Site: brandenburg
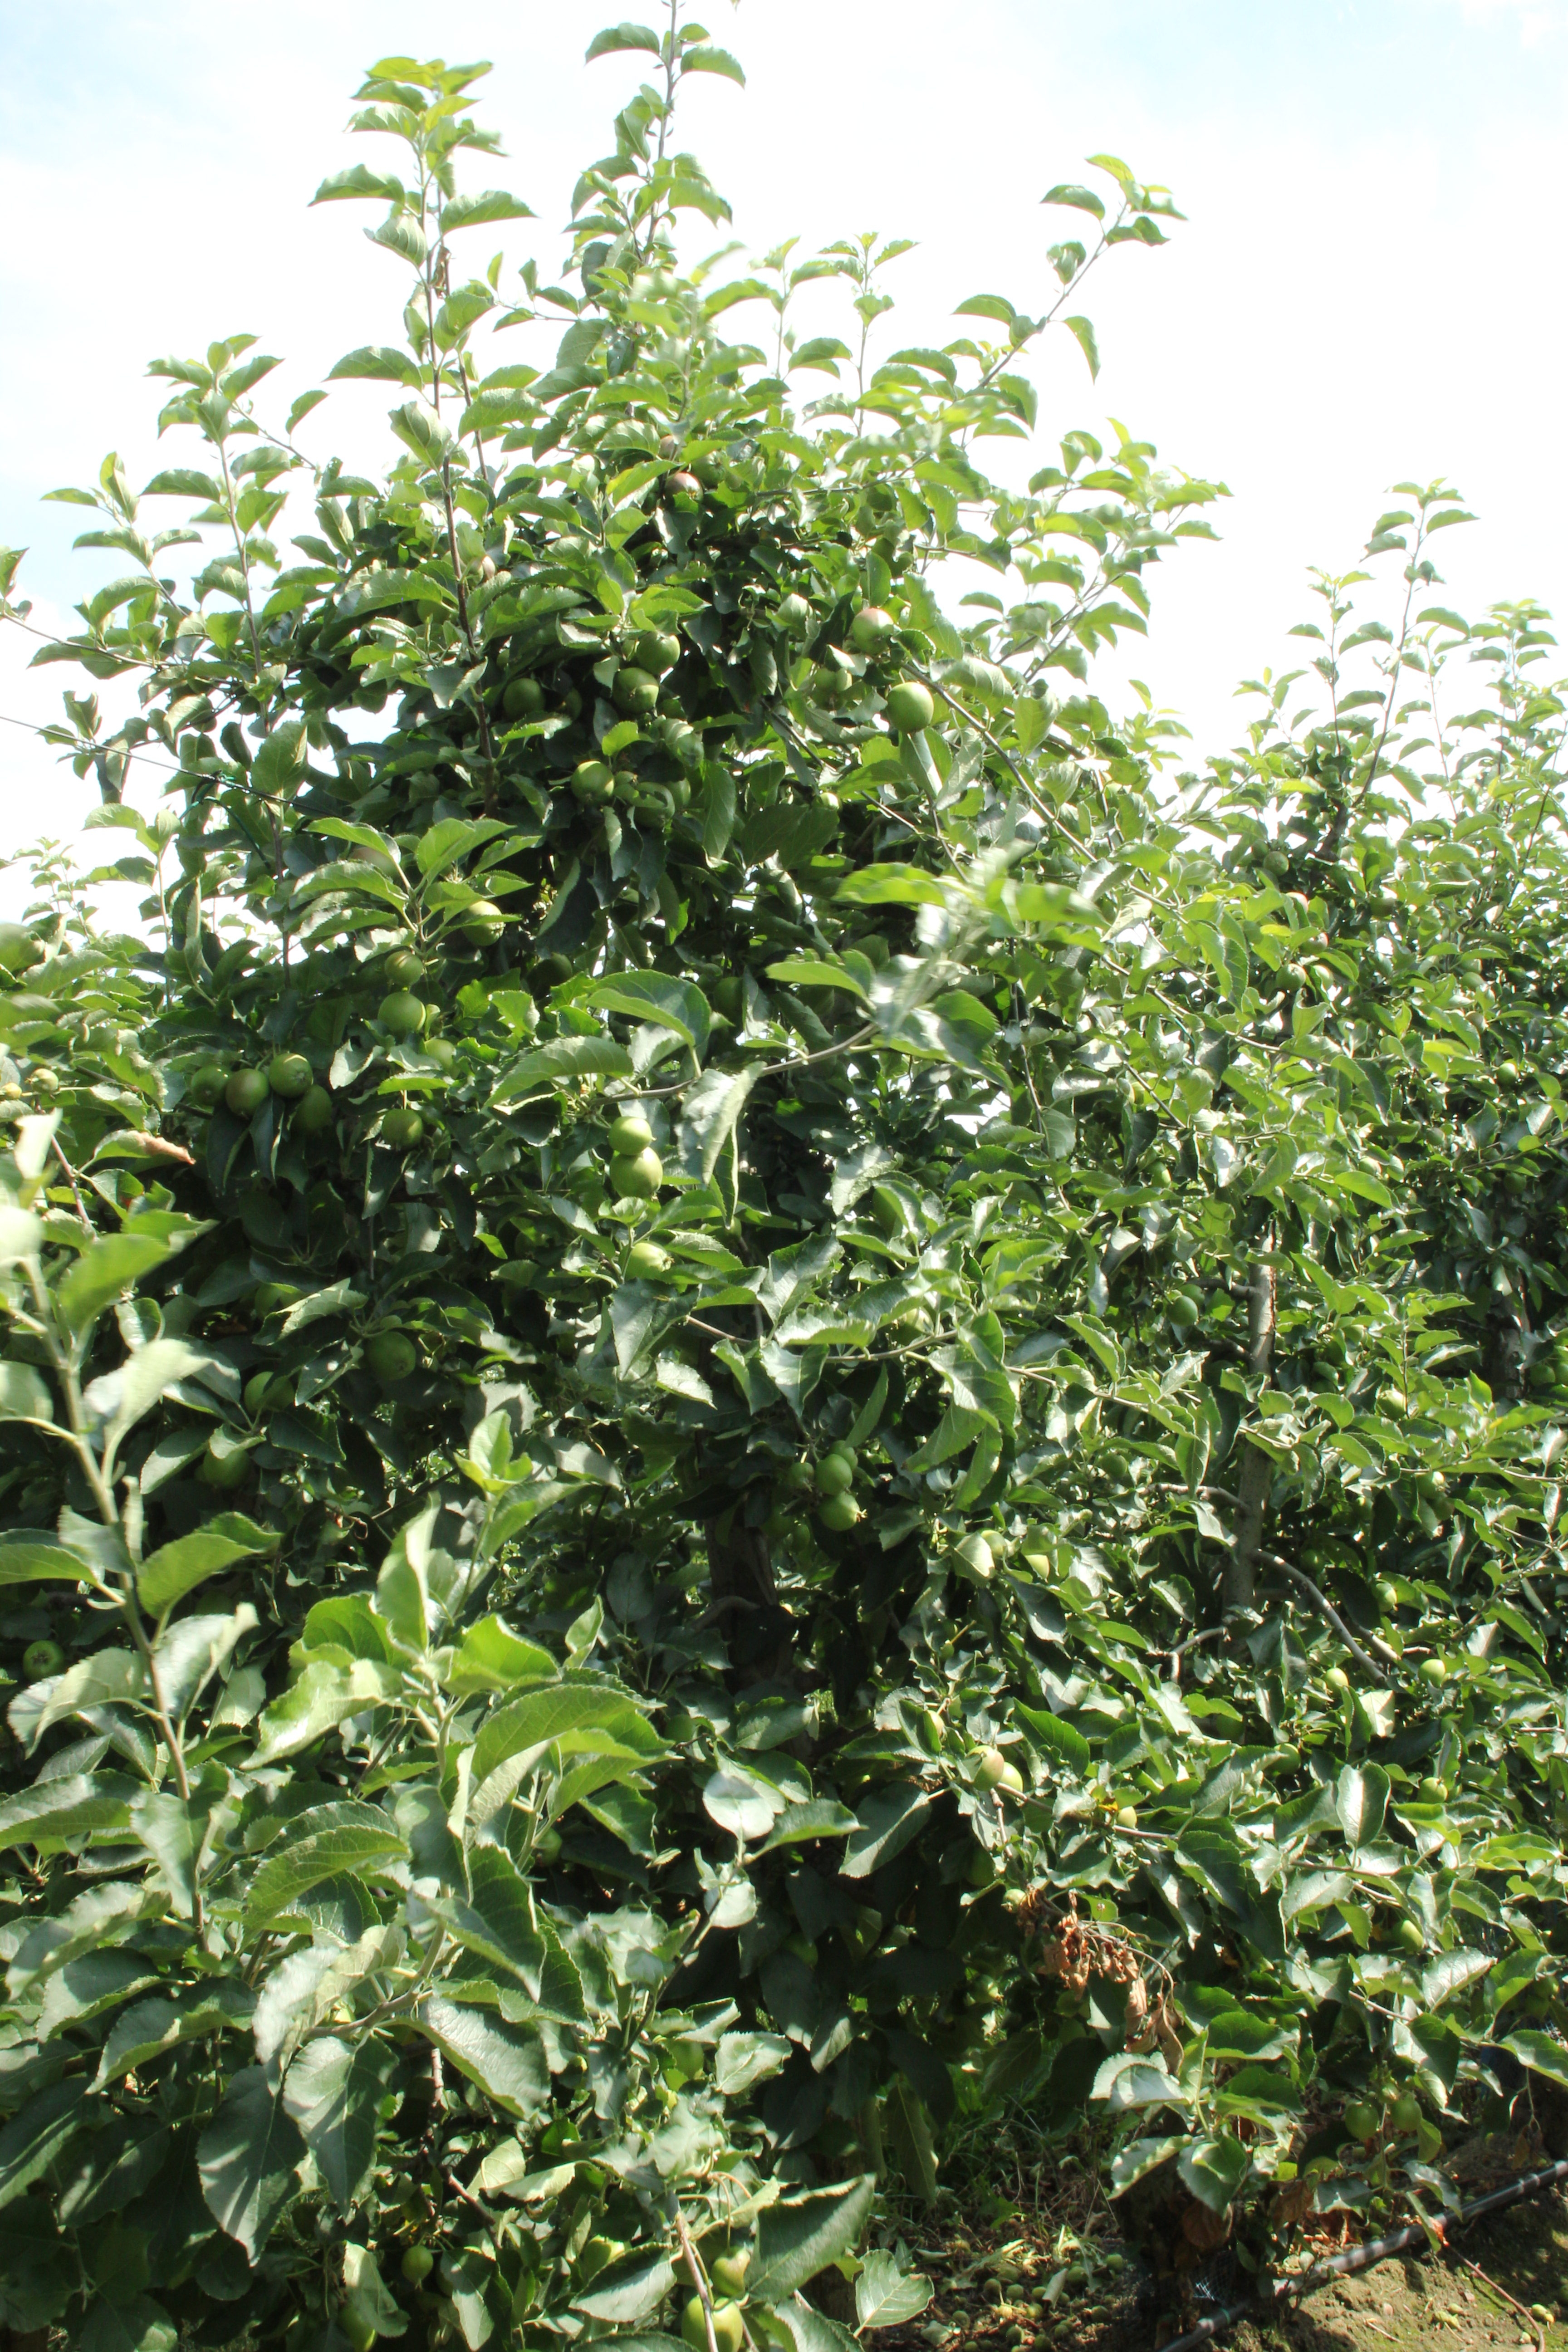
Growth stage (BBCH 74): Development of fruit